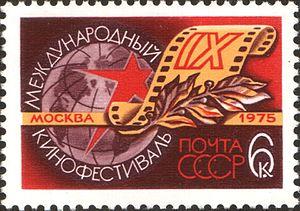
Le Festival international du film de Moscou est un festival de cinéma se déroulant à Moscou, en Russie, créé en 1935. Jusqu'en 1993, il est alterné une année sur deux avec le Festival international du film de Karlovy Vary, en République tchèque.